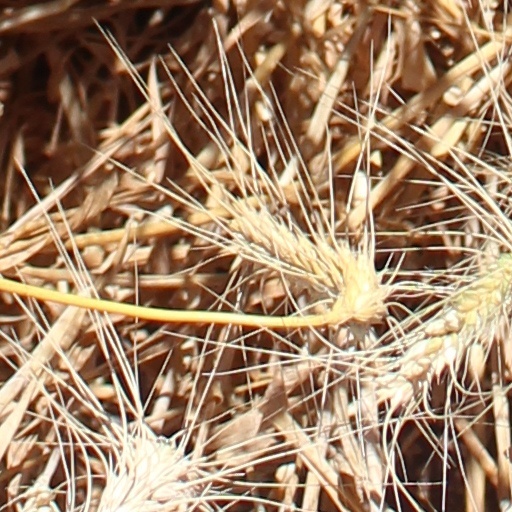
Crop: wheat